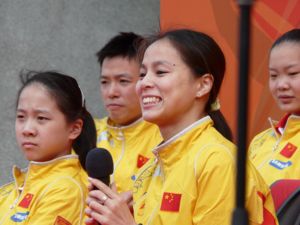
Huang Shanshan est une gymnaste trampoliniste chinoise.
Irina Vladimirovna Karavaeva, appelée quelquefois simplement Ira Karavaeva, est une gymnaste trampoliniste russe née le 18 mai 1975 à Krasnodar. Elle est la première championne olympique féminine de l'histoire du trampoline et a remporté 6 titres aux championnats d'Europe de trampoline et 11 titres aux championnats du monde de trampoline. En médailles individuelles, elle est la plus médaillée aux championnats du monde et d'Europe dissociés comme confondus.